Charles Goodnight

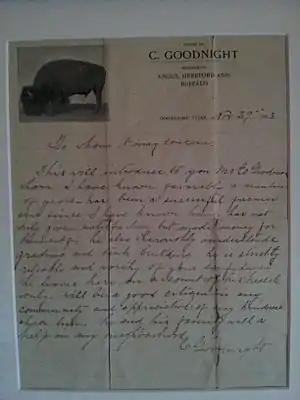
Charles Goodnight letter on his stationery

J. Frank Dobie, who knew Goodnight, is quoted in "Charles Goodnight: Father of the Texas Panhandle" as having said: "I have met a lot of good men, several fine gentlemen, hordes of cunning climbers, plenty of loud-braying asses and plenty of dumb oxen, but I haven't lived long enough or traveled far enough to meet more than two or three men I'd call great. This is a word I will not bandy around. To me, Charles Goodnight was great-natured."